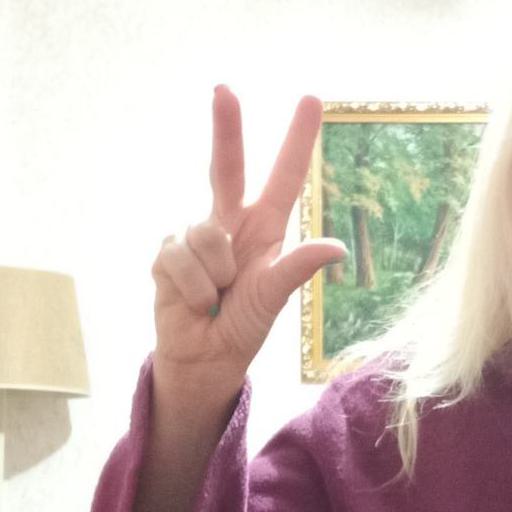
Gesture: three2